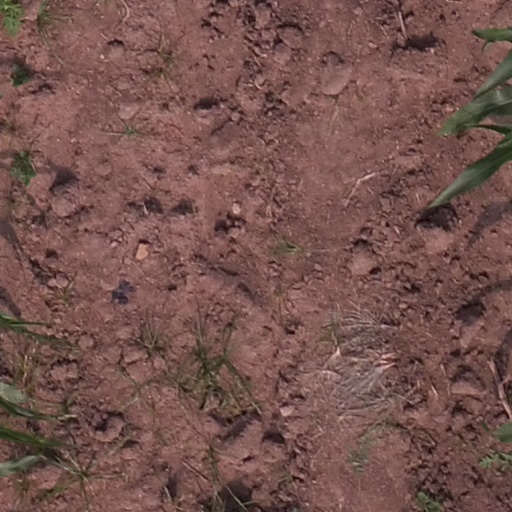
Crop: maize; corn